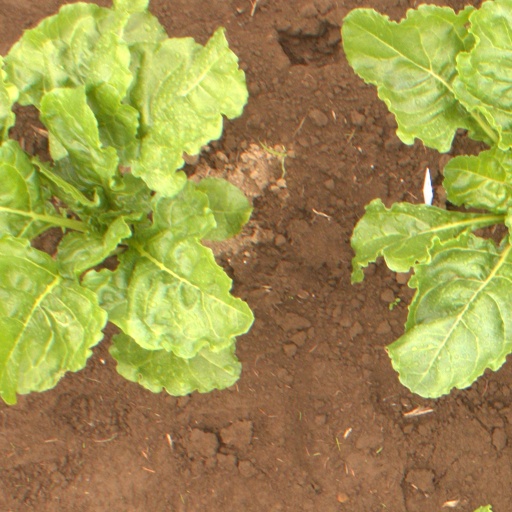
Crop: sugar beet